Powers (American TV series)

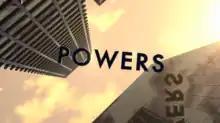

Powers is an American superhero television series developed by Brian Michael Bendis and Charlie Huston for PlayStation Network. It is based on the Image/Marvel comic book series of the same name by Bendis and Michael Avon Oeming. The show depicts humans who have been granted special abilities, known as "Powers", that remain hidden until adulthood. The show centers around the character Christian Walker, who was once a hero who had the ability to fly and was known as Diamond.